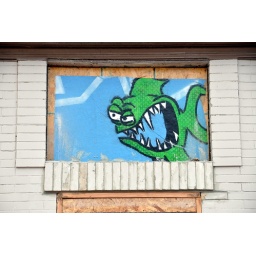
Painting of a toothsome fish covering the window of a shop in the Barracks Row section of Washington, DC.